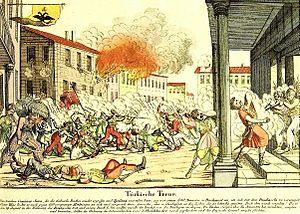
Les révolutionnaires de la Société des Amis combattent l’armée turque à Bucarest en 1821. Les révolutionnaires de 1821 combattent l’armée turque à Bucarest. Italiano: La soppressione della rivolta di Bucarest. Latina: Turciae copiae anno 1821 Bucarestam diripierunt. Română: Luptele dintre susținătorii Eteriei și trupele otomane în București, 1821. Bătălie pe străzile Bucureștilor, 1821. Русский: Битва греческого отряда Саввы Каминариса, август 1821."
L'histoire de Bucarest va des premières traces d'occupation humaine sur le territoire de la ville jusqu'à la période moderne. Après avoir été capitale de la Valachie à partir de 1655, la ville est depuis 1859 capitale de la Roumanie. Son aspect général est éclectique : des séismes, incendies et invasions à répétition ont plusieurs fois détruit la ville, des plans d'ensemble ont parfois été élaborés et plusieurs ont été commencés au XVIᵉ siècle sous le règne du voïvode Mircea V Ciobanul, au XIXᵉ siècle, dans la période de l'entre-deux guerres et sous le régime communiste, mais en raison des vicissitudes historiques aucun n'a été mené à son terme, et les architectes ne tiennent en général compte que de leurs propres idées ou commandes, pas du paysage urbain ni des styles ou des monuments présents alentour.
Les Grecs de Roumanie forment l’une des minorités nationales légalement reconnues de ce pays.